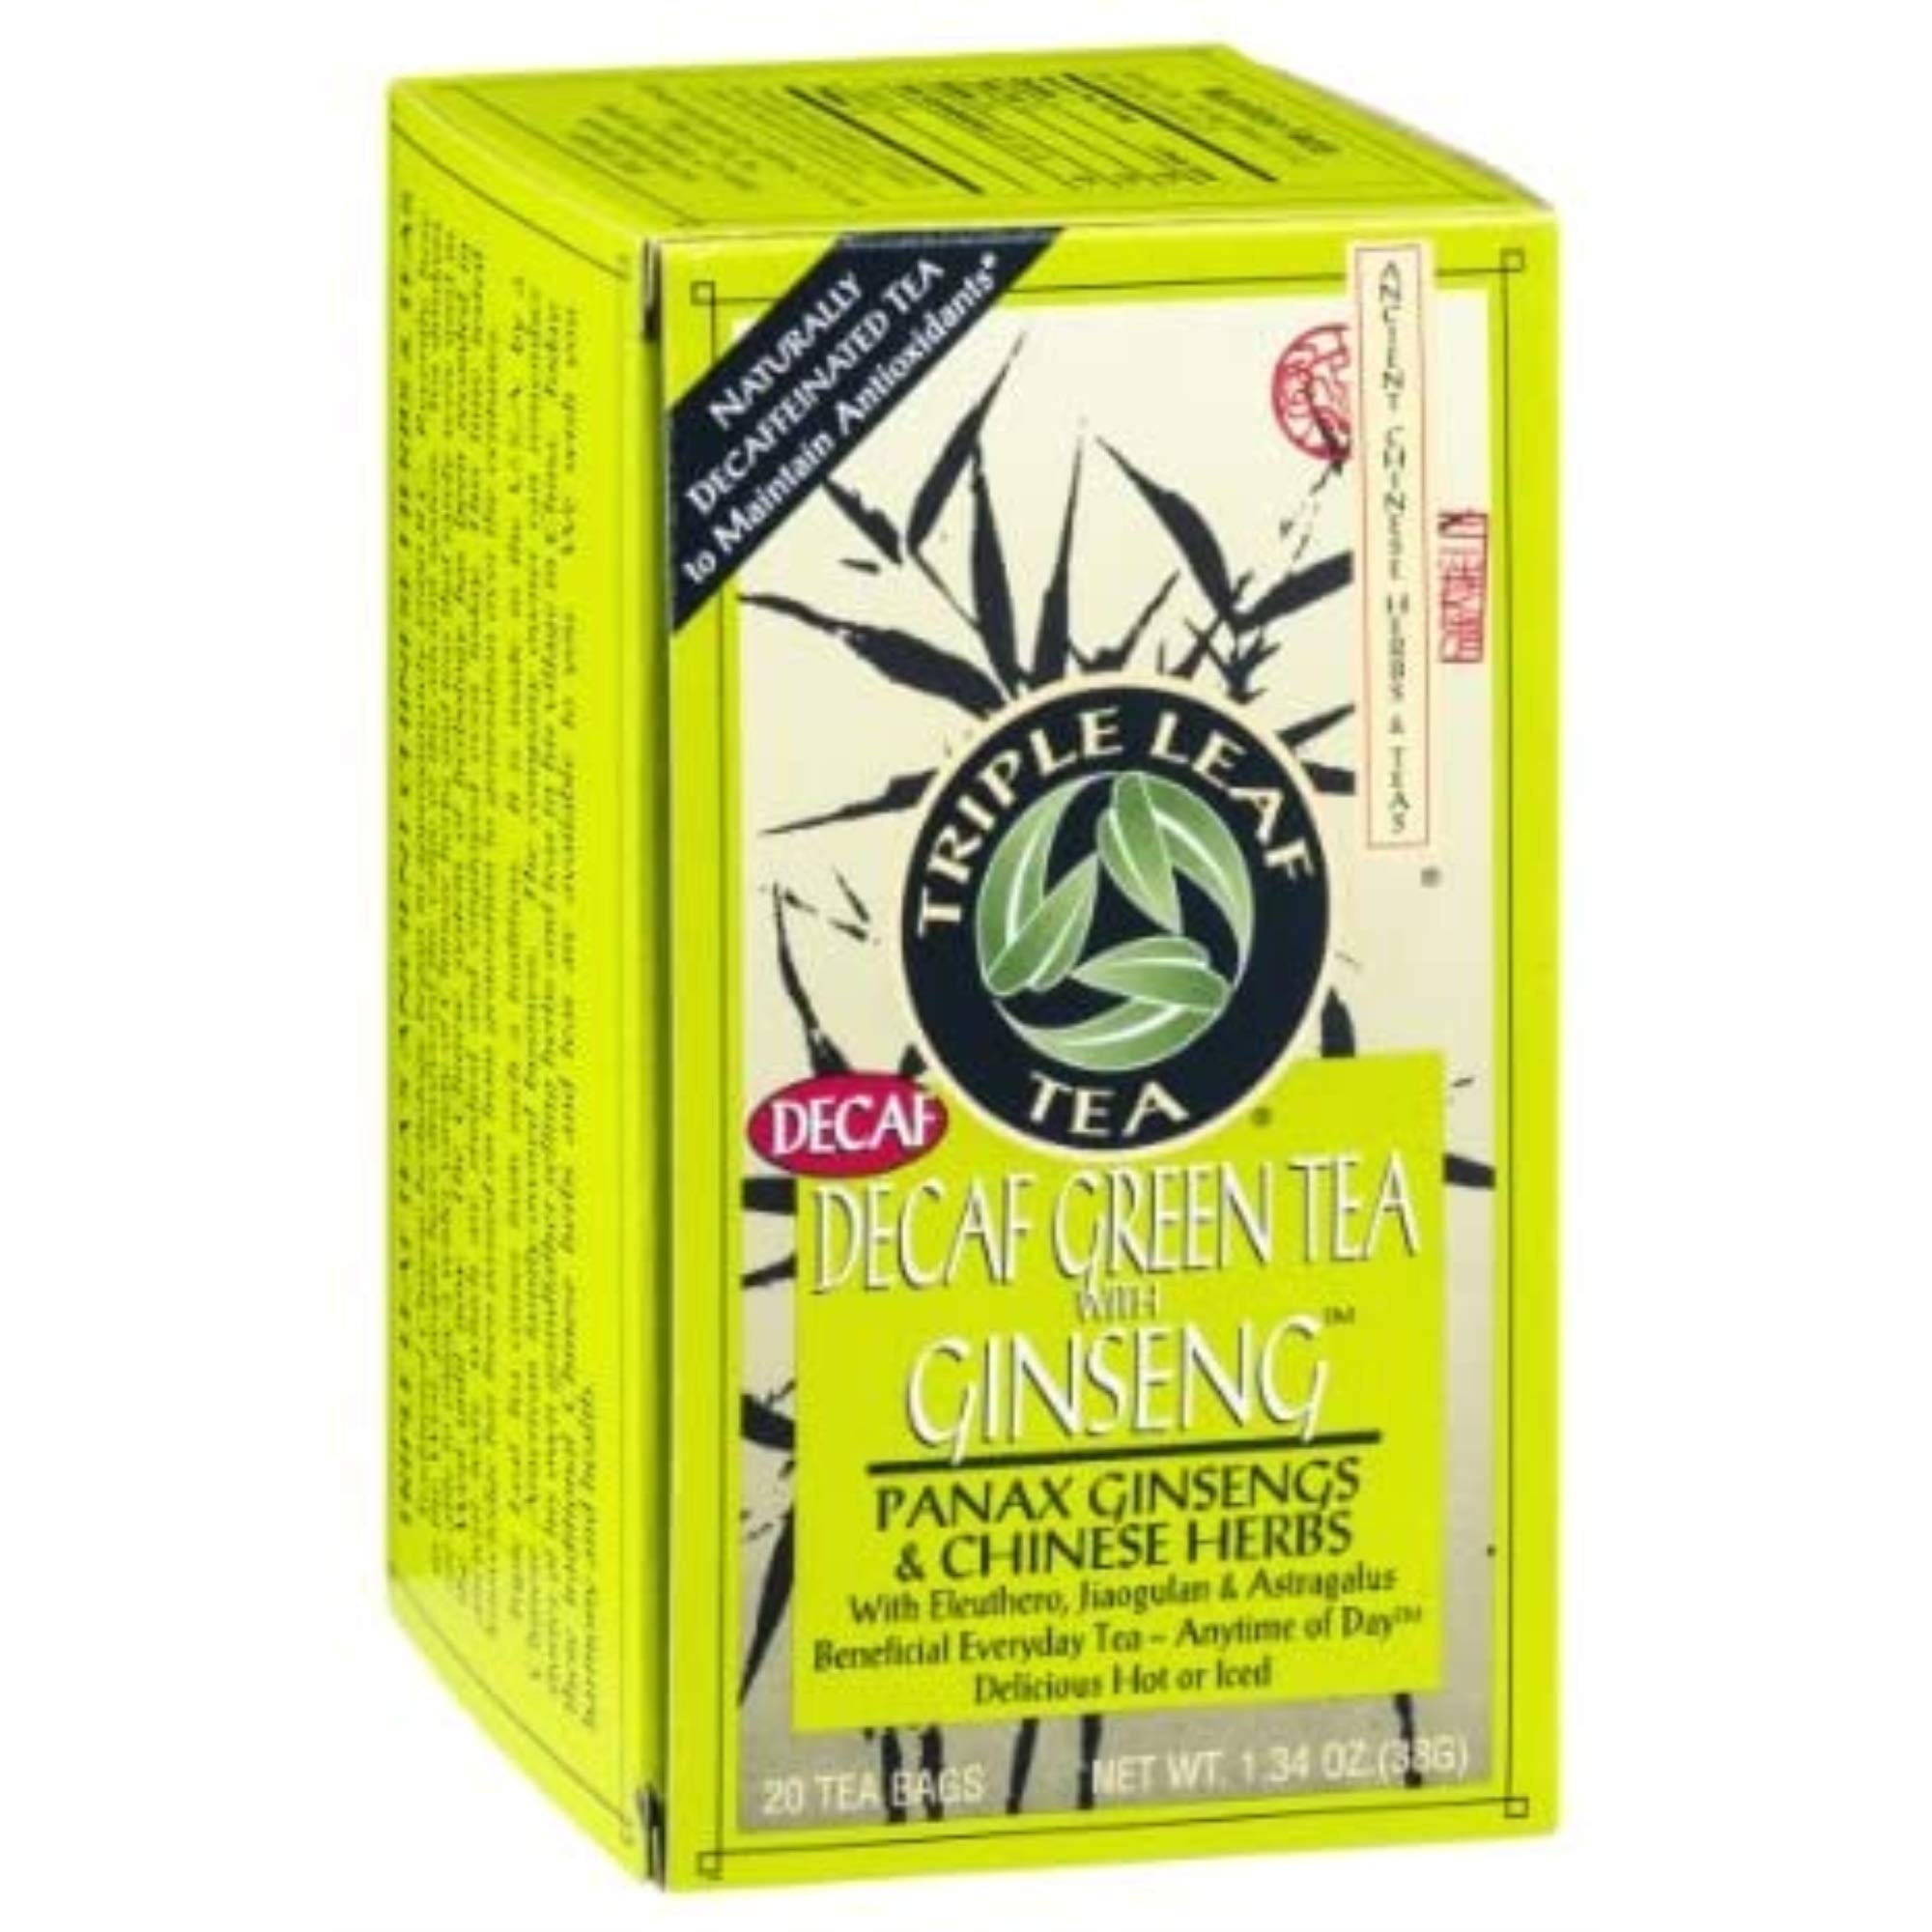
Item Name: Triple Leaf Tea Decaf Green Tea with Ginseng - 20 CT
Bullet Point: Triple Leaf Tea Decaf Green Tea With Ginseng - 20 CT
Value: 20.0
Unit: Count

Price: 10.04